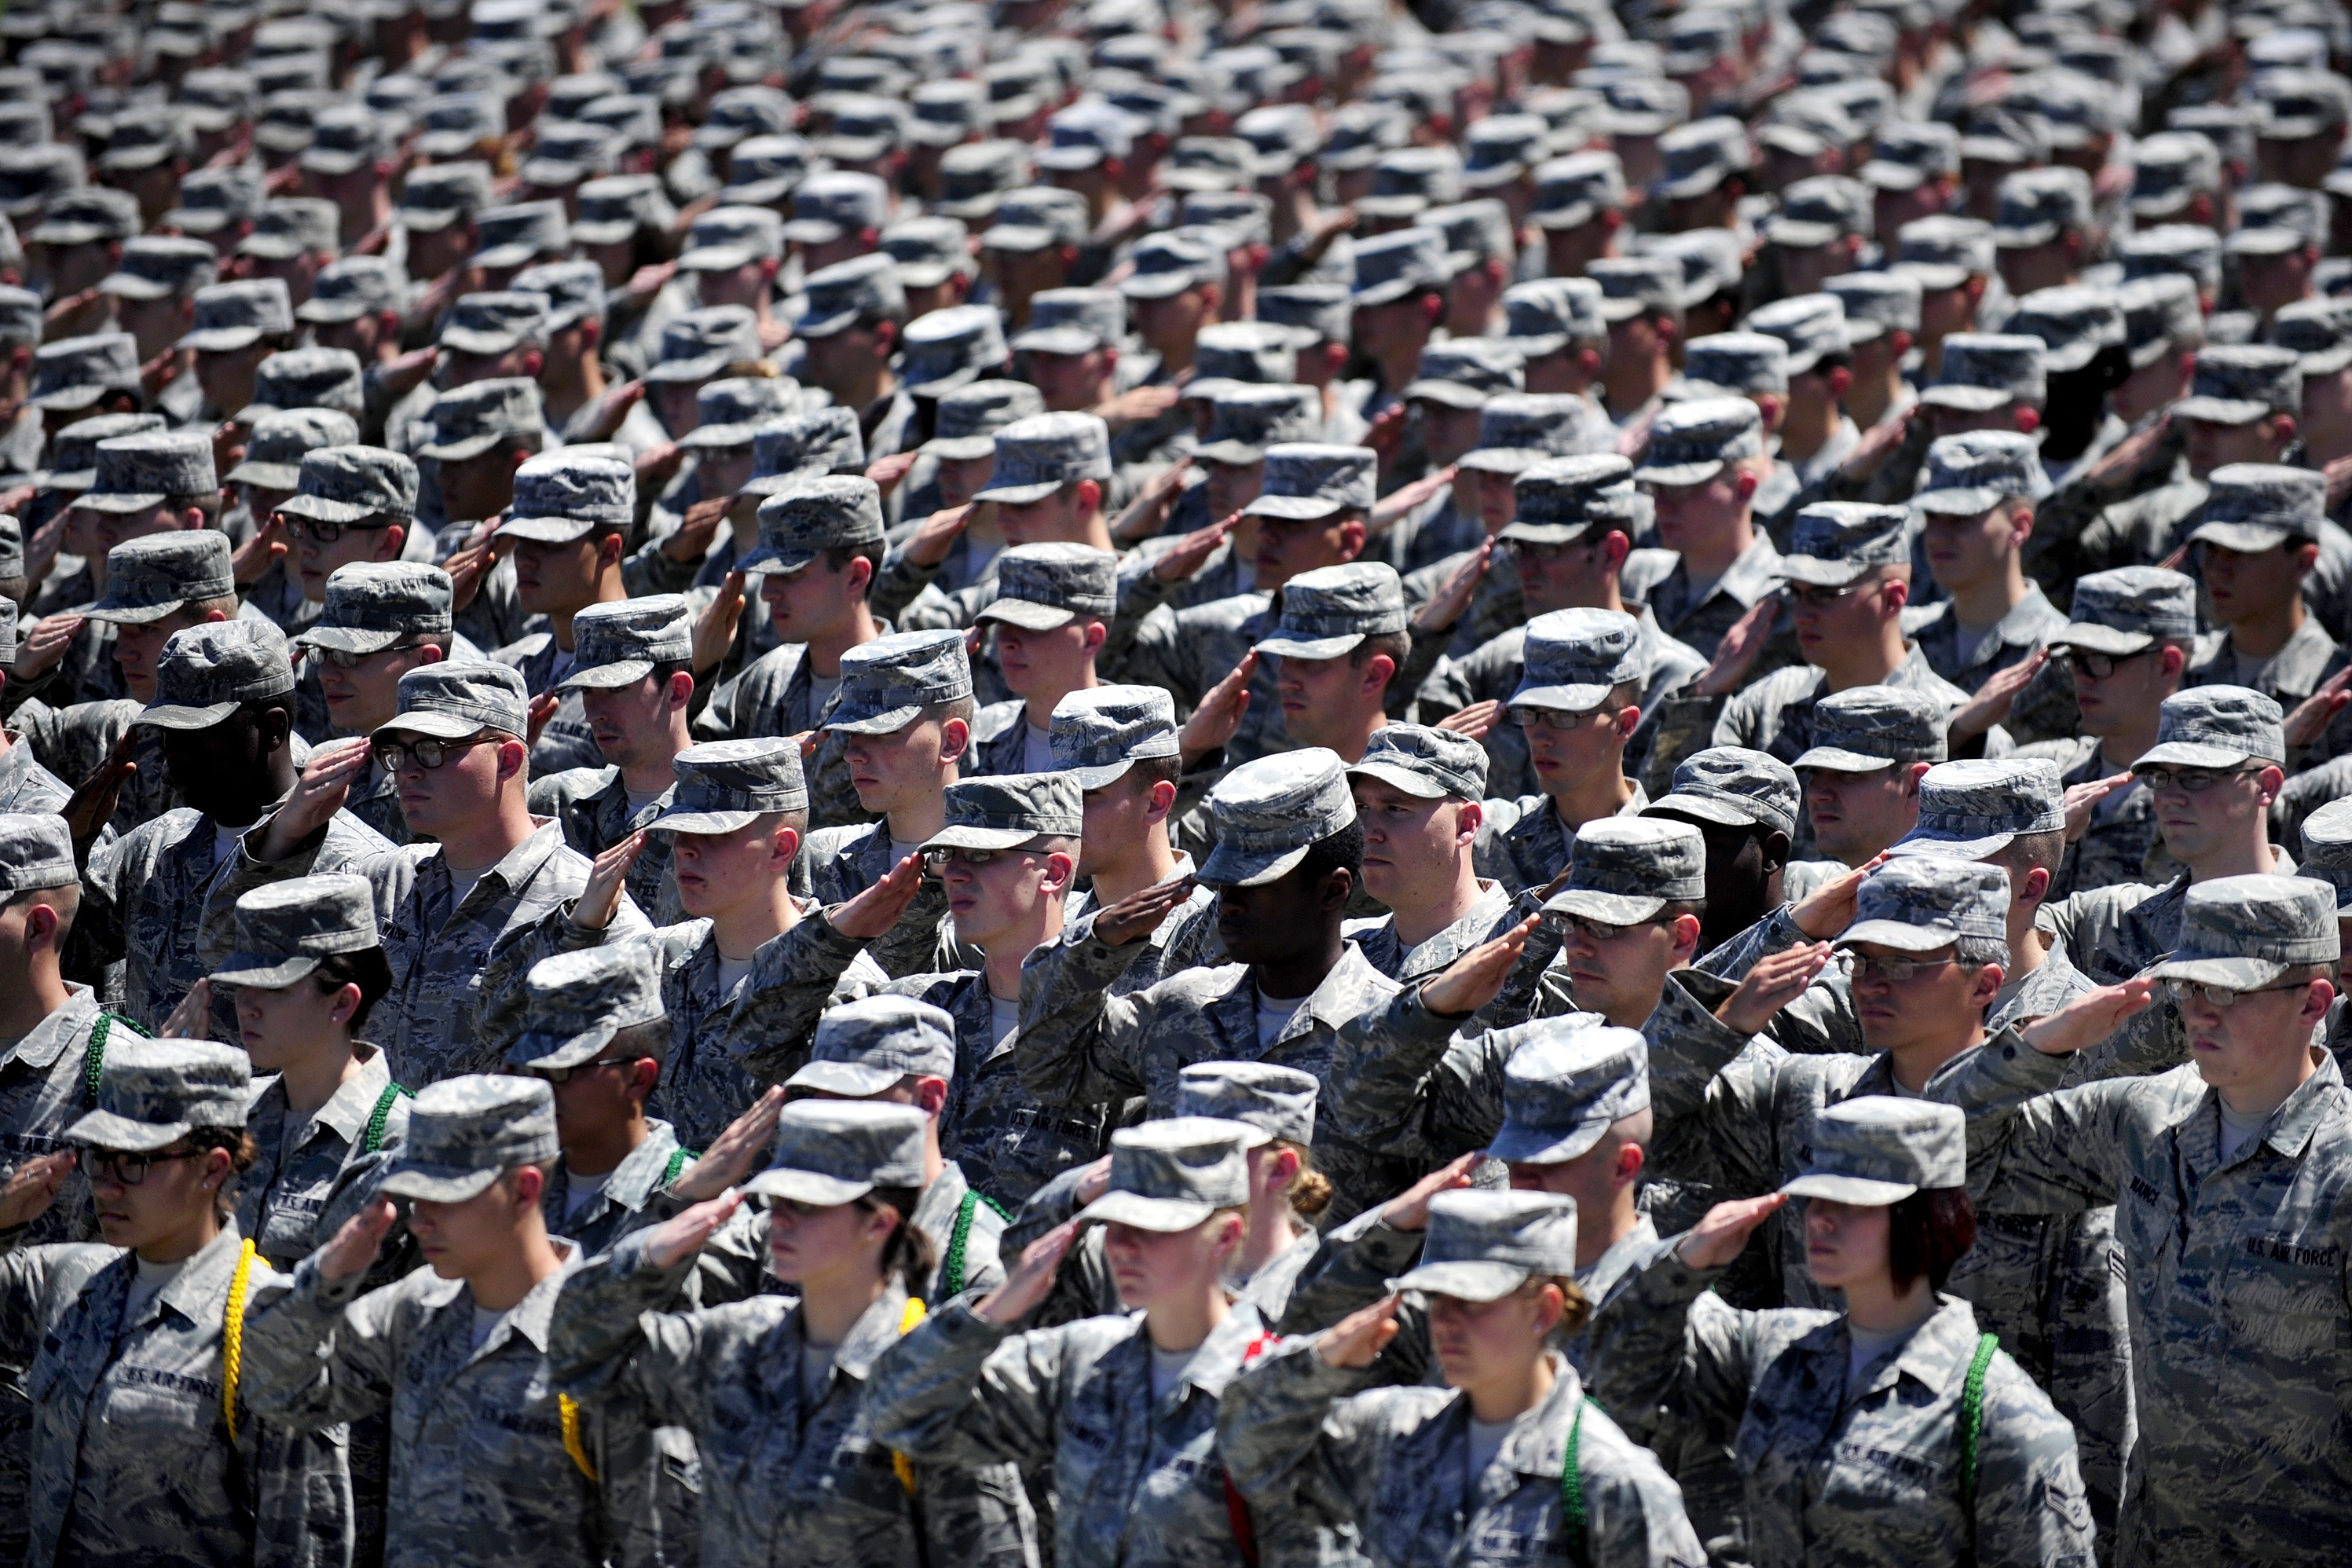
people, crowd, military, formation, soldier, army, camouflage, american, uniform, soldiers, marching, troop, saluting, militia, military officer